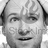
Emotion: surprise